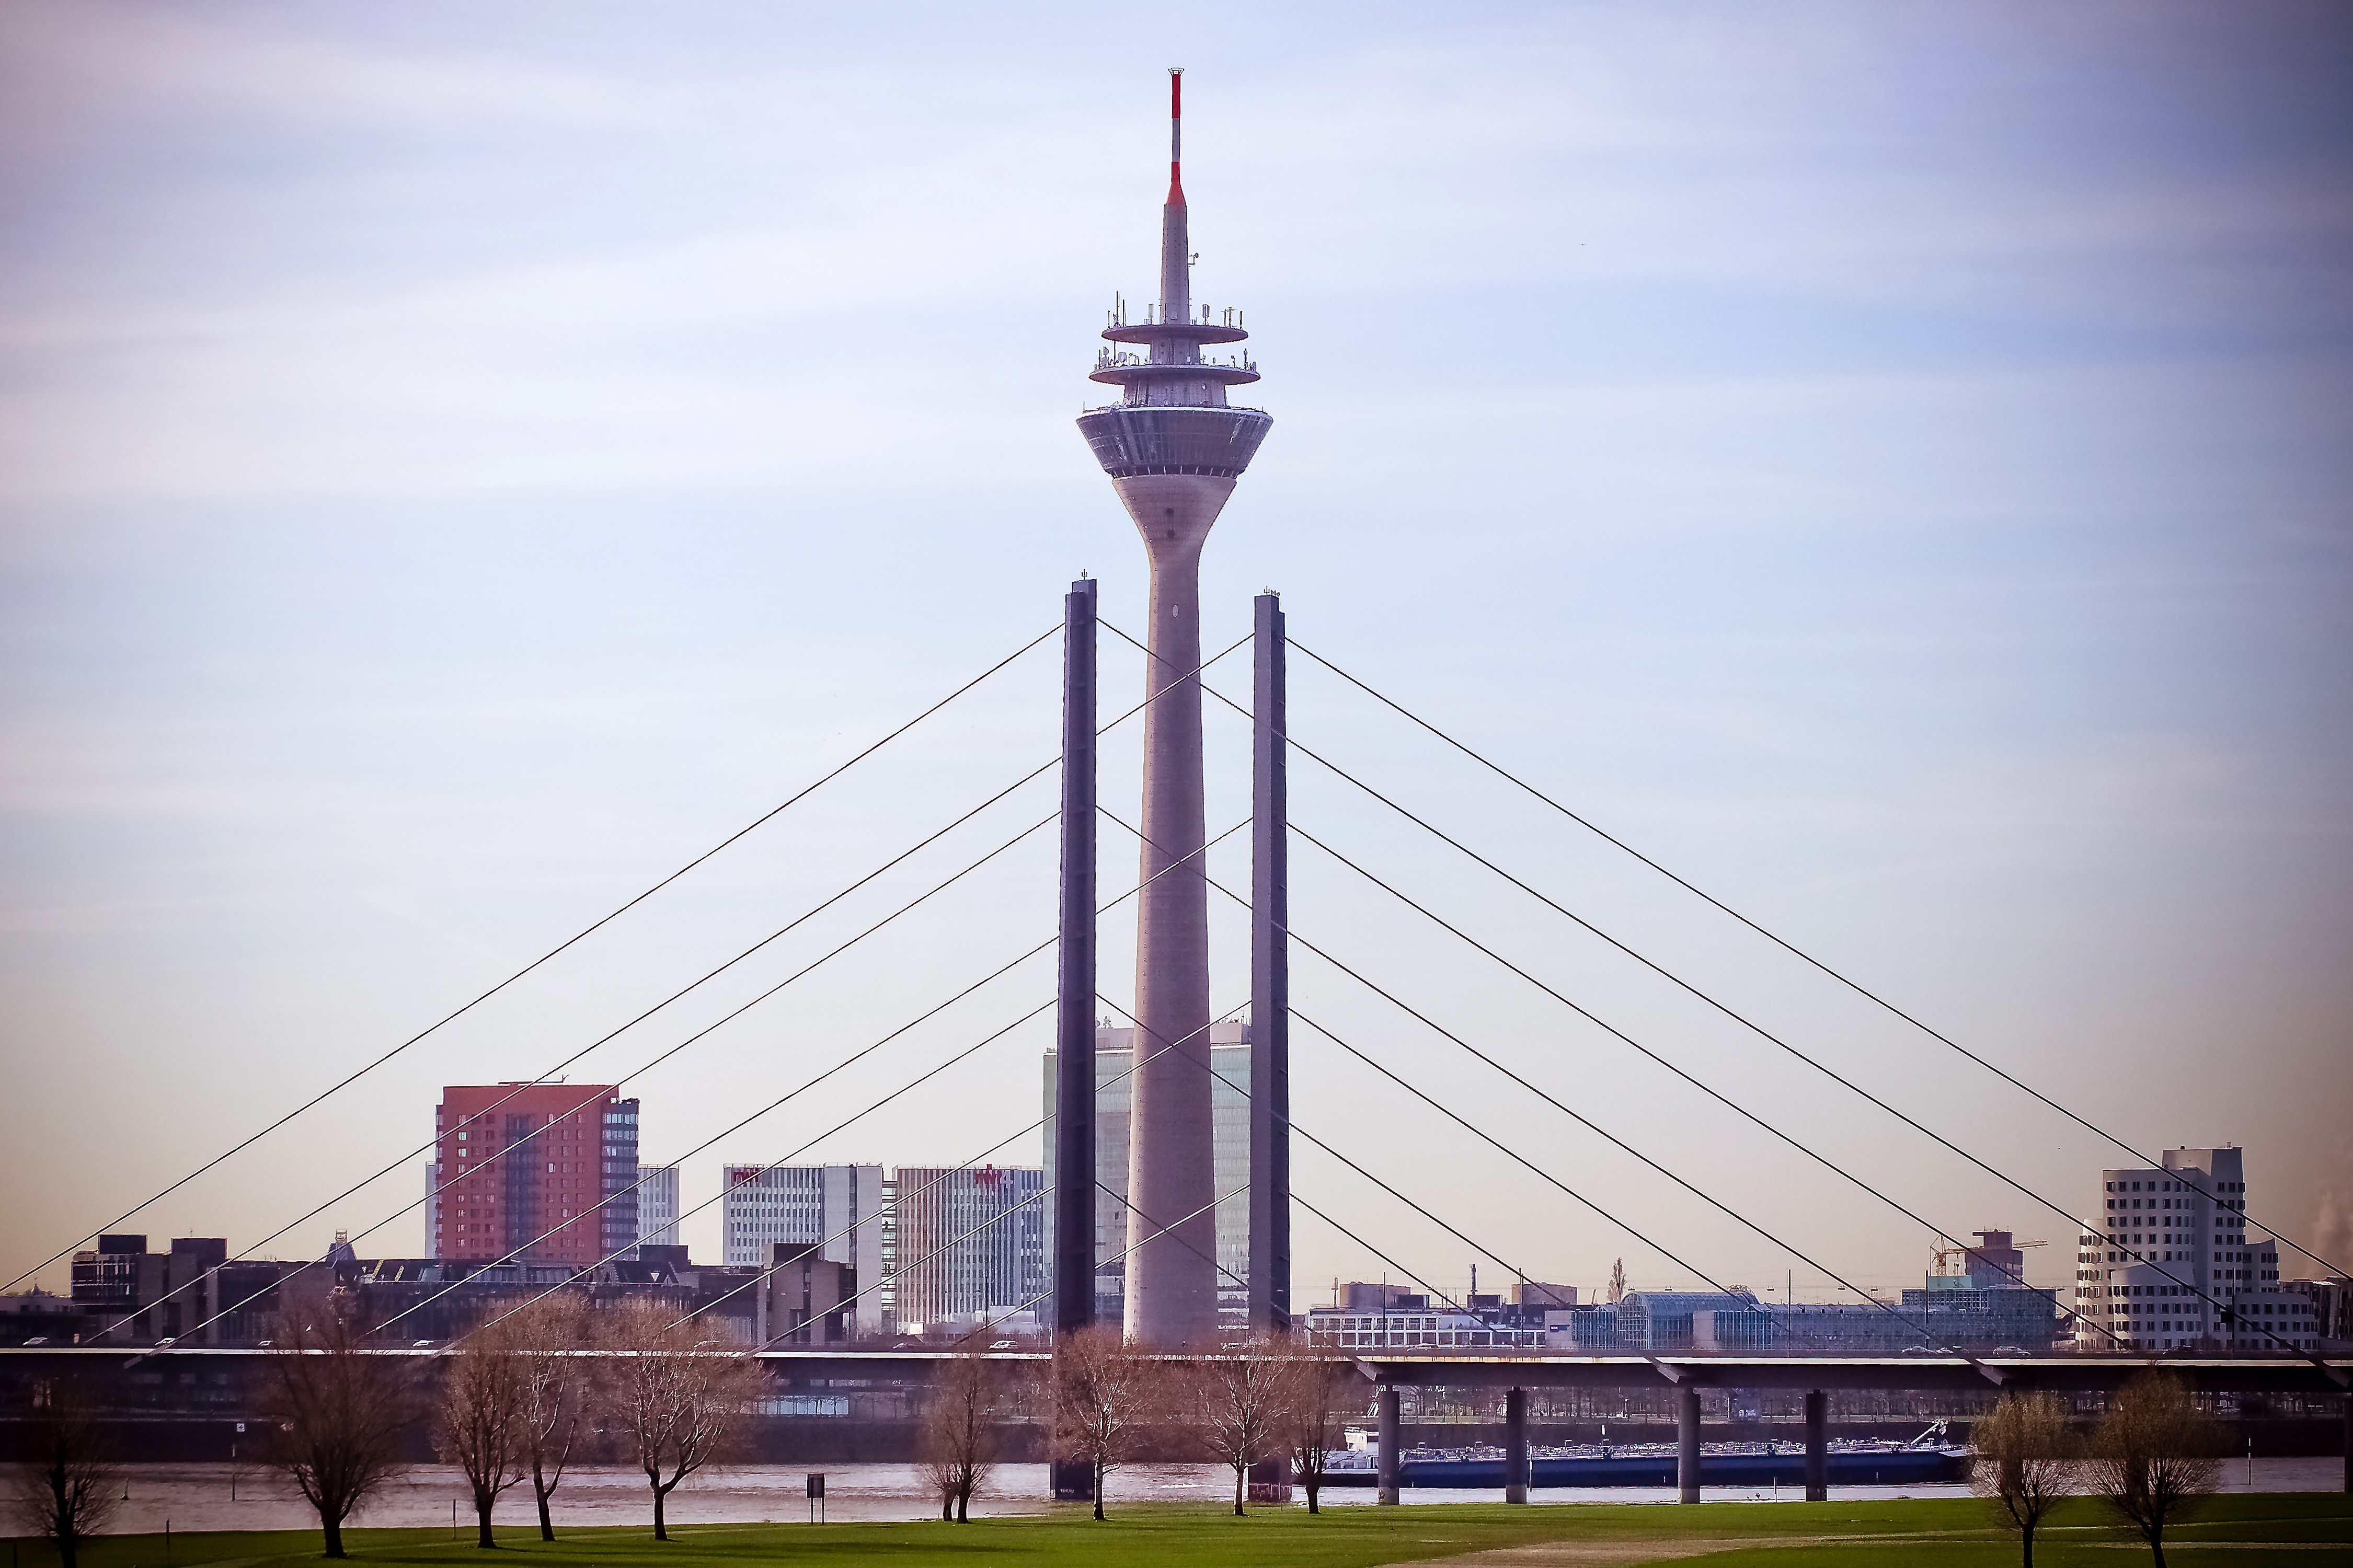
water, silhouette, light, architecture, sky, sunset, bridge, skyline, building, city, skyscraper, urban, river, cityscape, downtown, dusk, evening, reflection, tower, landmark, port, stadium, tower block, city view, places of interest, clouds, mood, riverside, rhine, rhine river, dusseldorf, tv tower, rhine tower, control tower, rhine meadow